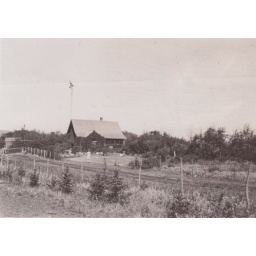
Charmy sitting on lawn in front of house carol standing in center